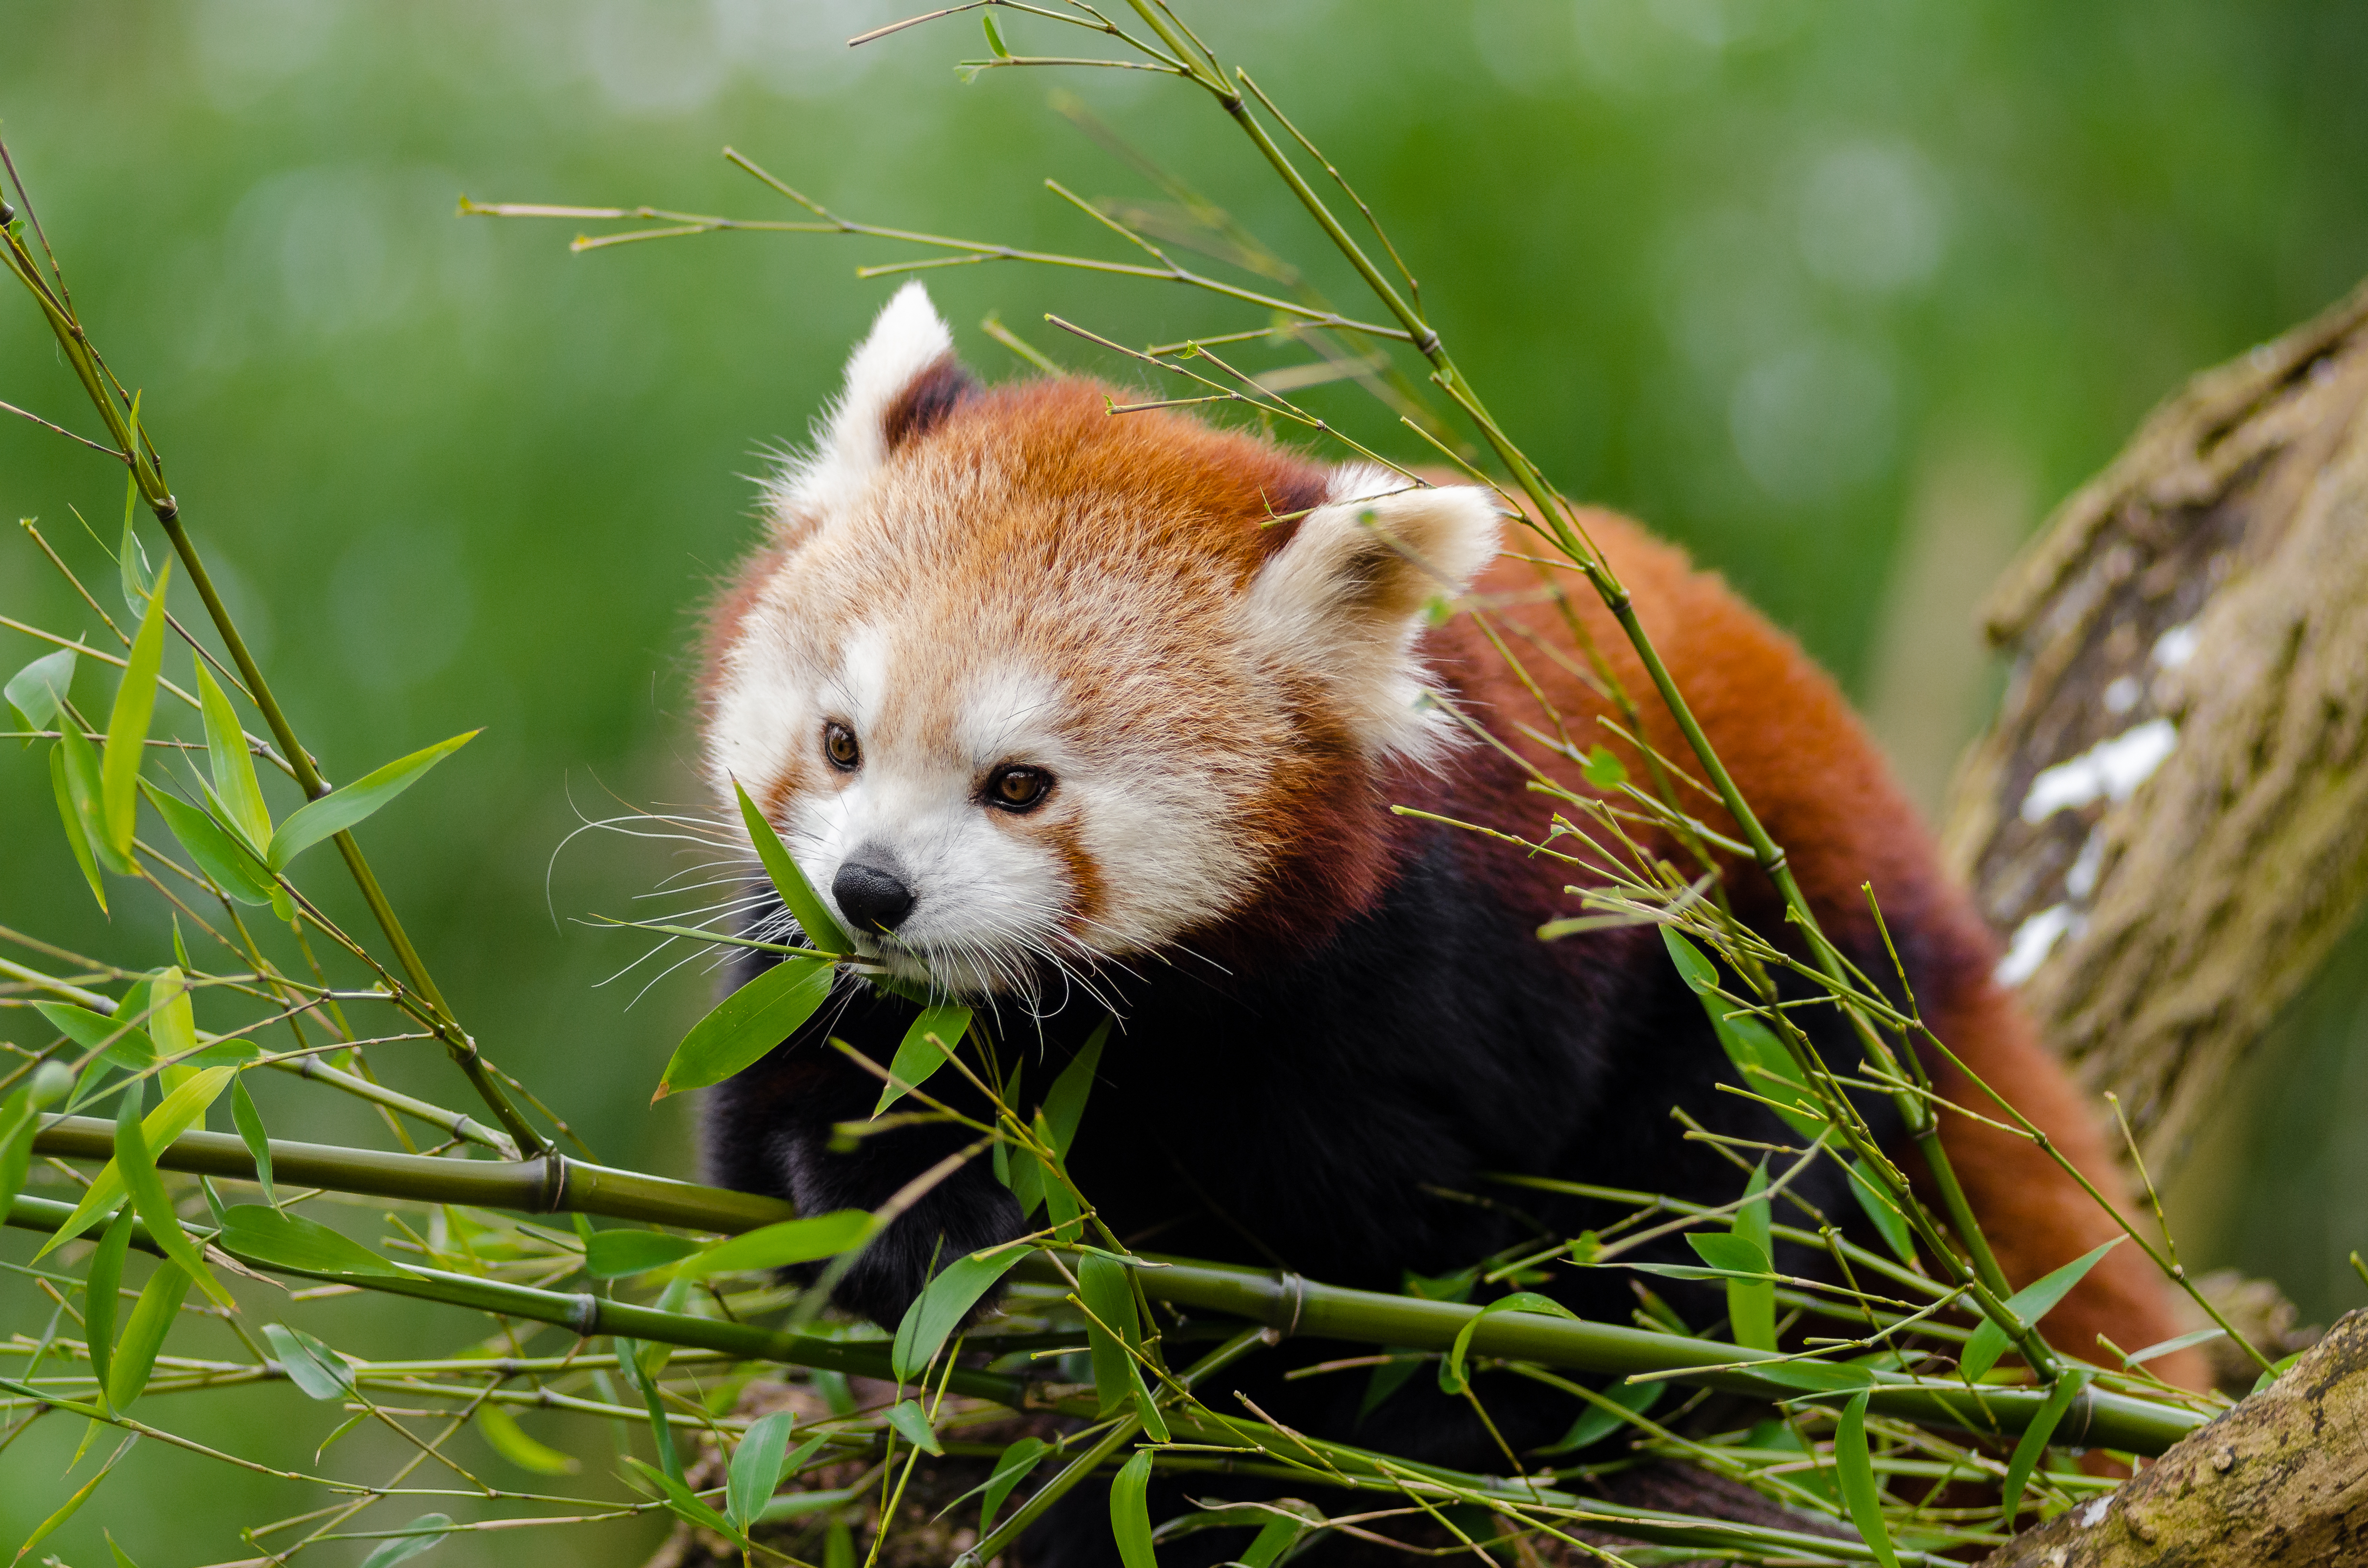
tree, nature, cold, winter, bokeh, vintage, sweet, feet, animal, cute, female, wildlife, zoo, fur, orange, young, green, high, red, foot, mammal, nikon, fauna, red panda, panda, 2015, face, nose, whiskers, paw, tail, animals, ears, endangered, vertebrate, germany, deutschland, natur, paws, tier, iso, ss, fell, grn, gesicht, baum, adorable, bamboo, d7000, roter, kleiner, niedlich, sues, suess, species, bedrohte, tierart, tierpark, weiblich, jungtier, jung, ohren, schwanz, nase, bedroht, ailurus, fulgens, mozilla, firefox, wochenende, weekend, kalt